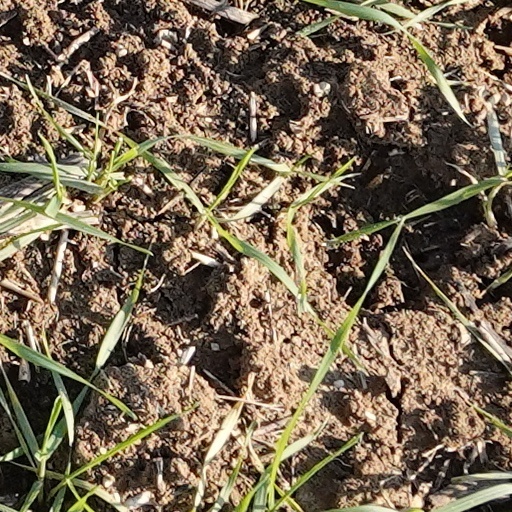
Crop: wheat